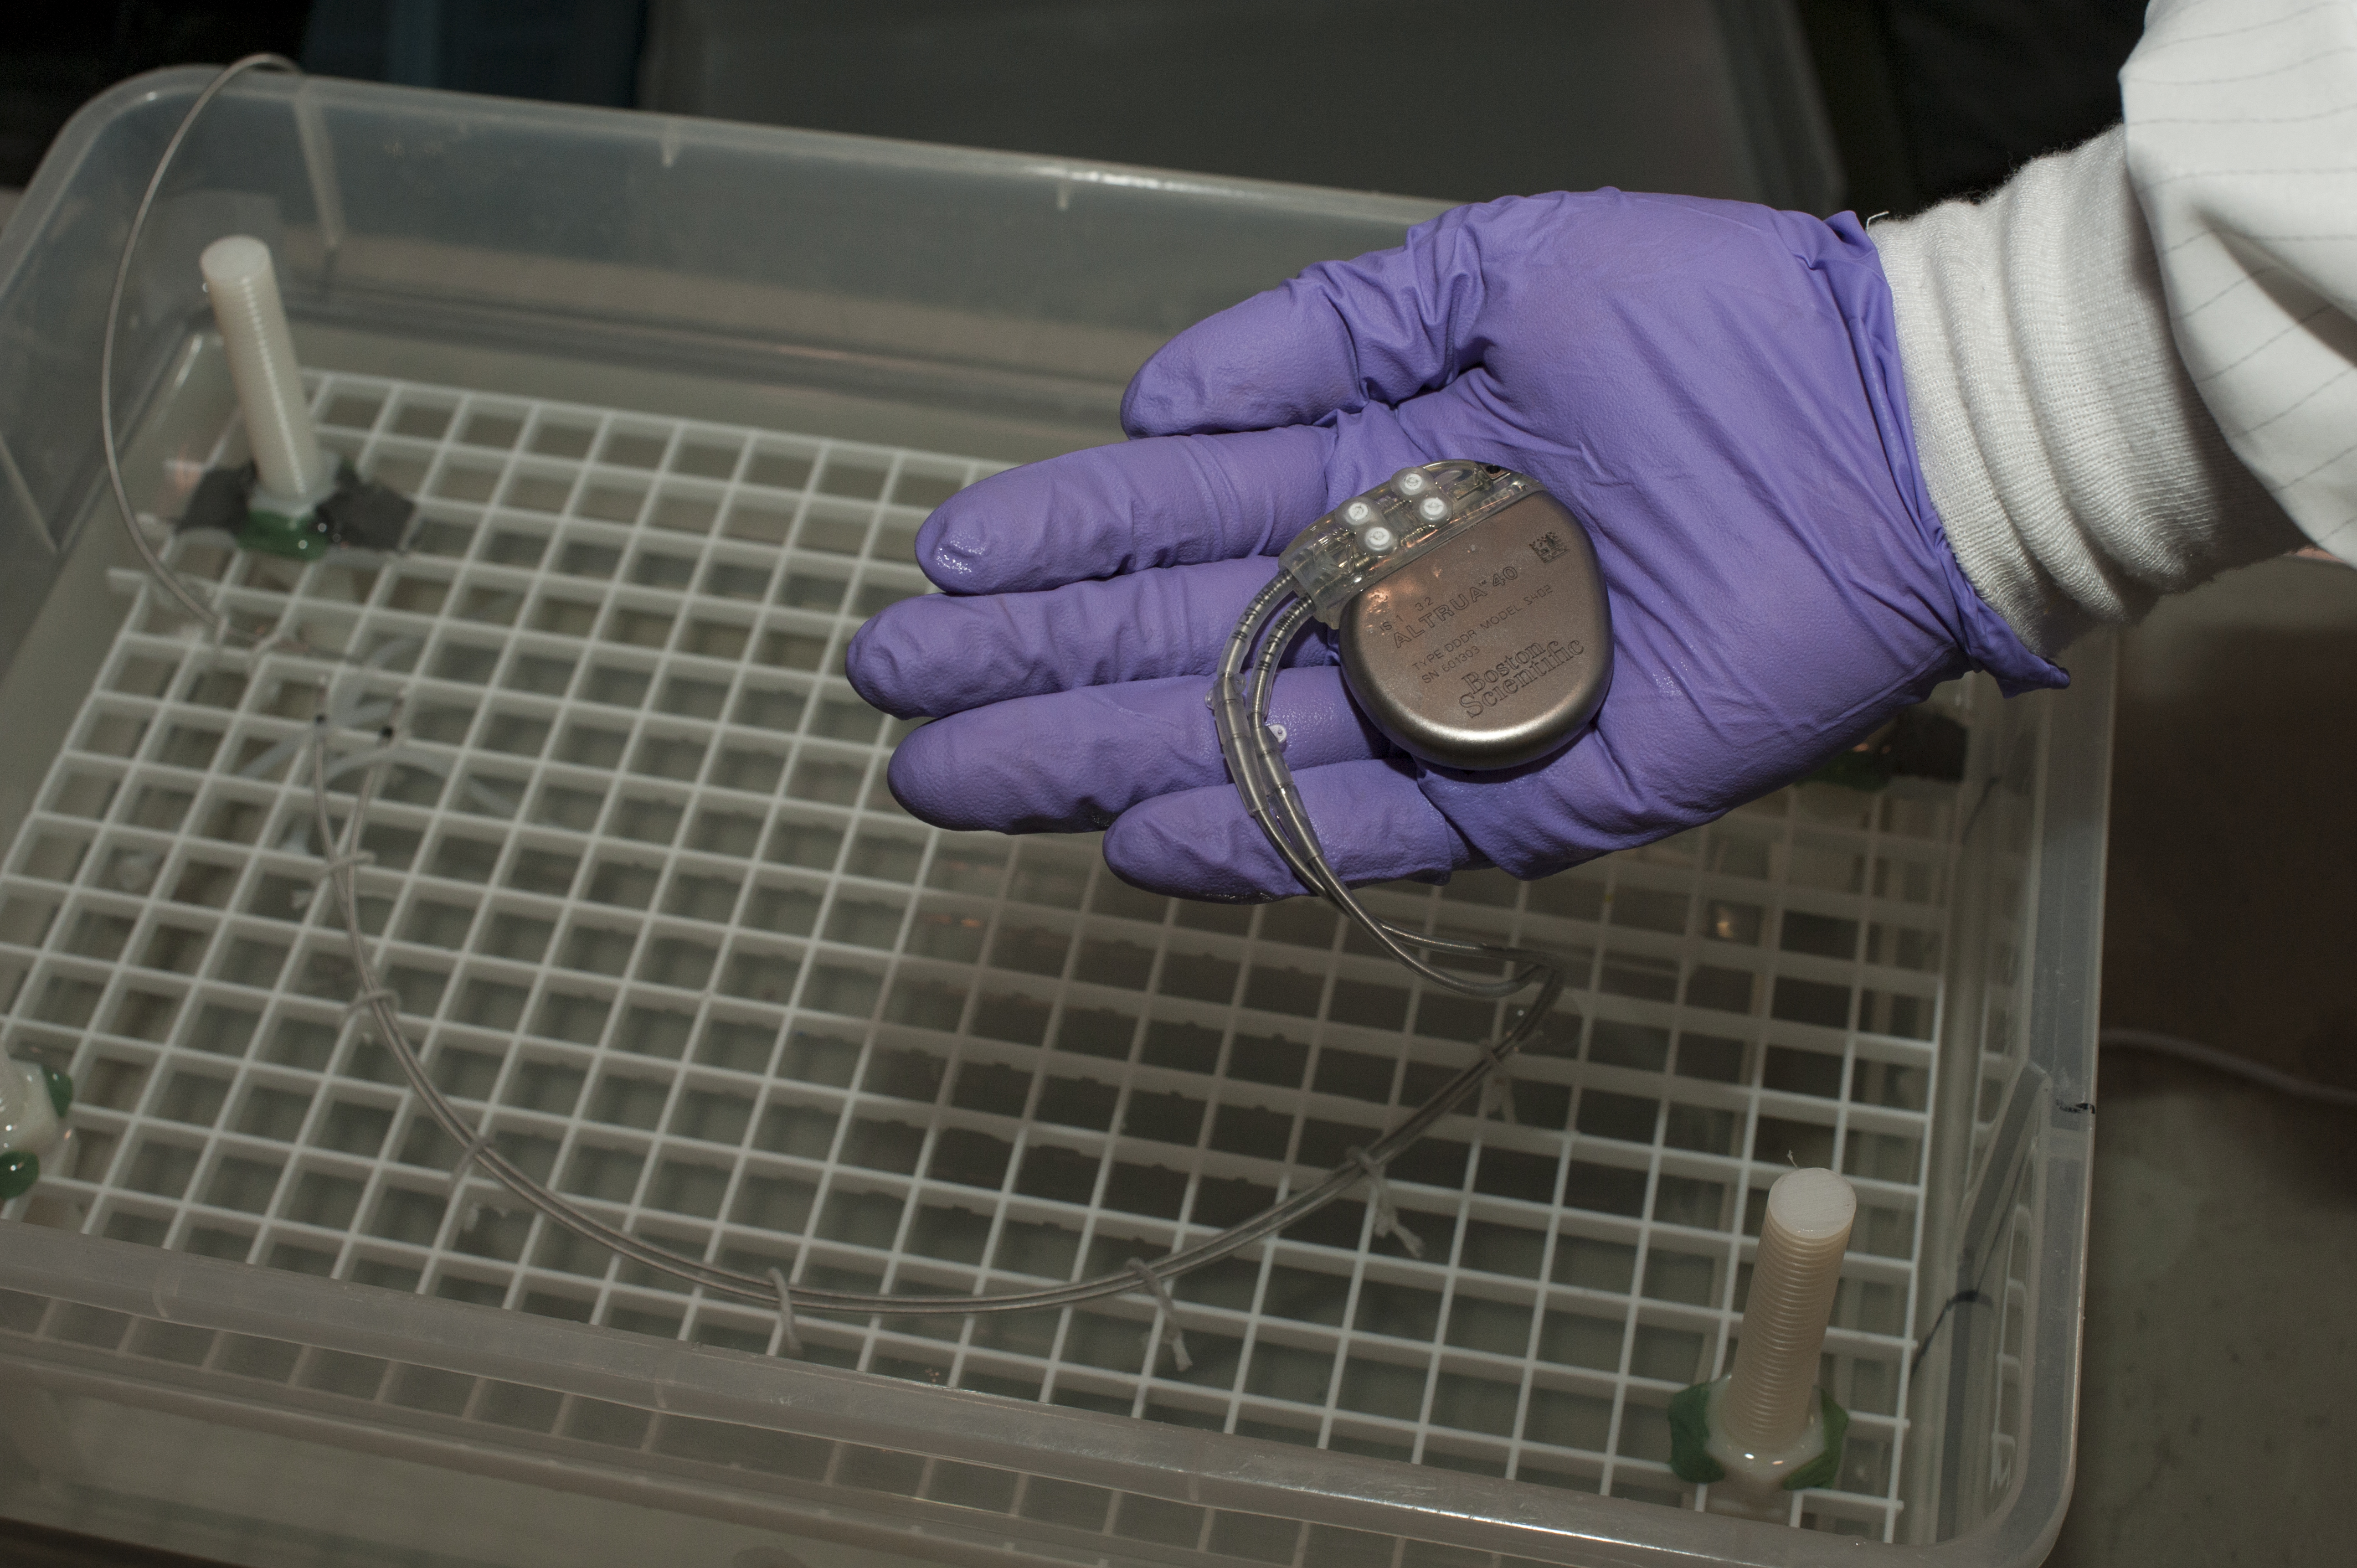
Electromagnetic compatibility (EMC) testing of an implantable cardiac pacemaker with a Radiofrequency Identification (RFID) interrogator/reader. This photo is free of all copyright restrictions and available for use and redistribution without permission. Credit to the U.S. Food and Drug Administration is
Specialty: cardiology
Anatomy: chest/thorax